Los Angeles Chargers Hall of Fame

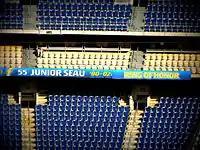
Junior Seau honored at the Chargers Ring of Honor in San Diego

The Los Angeles Chargers are a professional American football team in the National Football League (NFL) based in the Los Angeles Area. The club began play in 1960 as a charter member of the American Football League (AFL), and spent its first season in Los Angeles before moving to San Diego in 1961. They returned to Los Angeles in 2017. The Chargers created their Hall of Fame in 1976. Eligible candidates for the Hall of Fame must have been retired for at least four seasons. Selections are made by a five-member committee chaired by Dean Spanos, Chargers vice-chairman. As of 1992, other committee members included Bob Breitbard, founder of the San Diego Hall of Champions; Ron Fowler, president of the Greater San Diego Sports Association; Jane Rappoport, president of the Charger Backers; and Bill Johnston, the team's director of public relations.